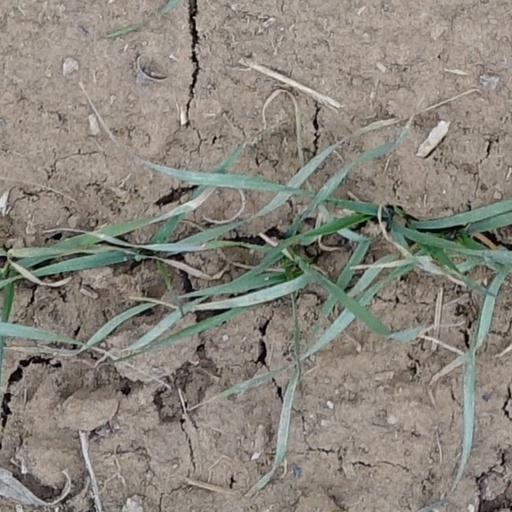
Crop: wheat